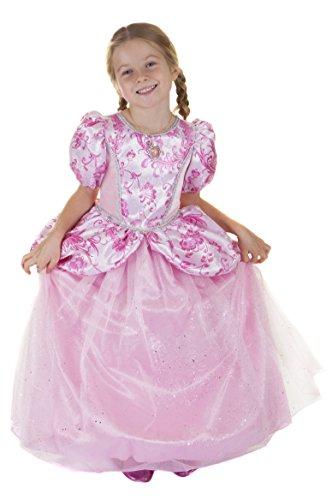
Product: Great Pretenders Royal Pretty Pink Princess Gown Size 4-7 Dress Up Play
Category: Toys & Games | Dress Up & Pretend Play | Pretend Play
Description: Double hoop skirt.
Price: $39.99
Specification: ProductDimensions:24x24x33inches|ItemWeight:1pounds|ShippingWeight:1pounds(Viewshippingratesandpolicies)|DomesticShipping:ItemcanbeshippedwithinU.S.|InternationalShipping:ThisitemcanbeshippedtoselectcountriesoutsideoftheU.S.LearnMore|ASIN:B072KKS9SQ|Itemmodelnumber:32015|Manufacturerrecommendedage:4-7years